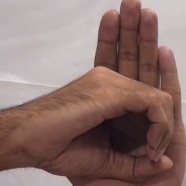
ASL sign: 0